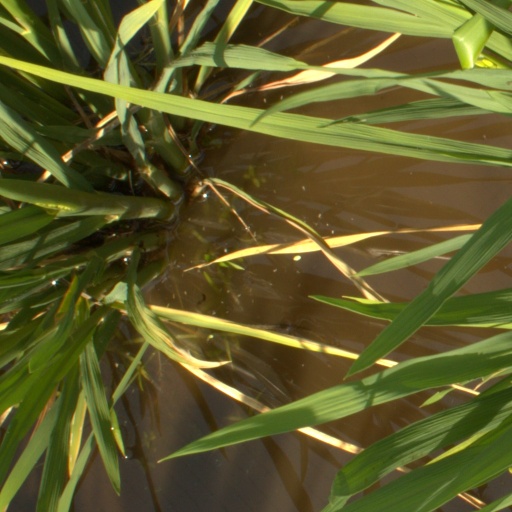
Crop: rice